Richard Pryor: I Ain't Dead Yet

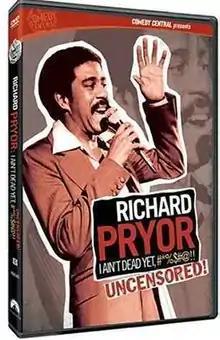
DVD cover

Richard Pryor: I Ain't Dead Yet, #*%$#@!! is a 2003 American short documentary film about and featuring comedian Richard Pryor. It was produced and aired by Comedy Central. It features commentary from different actors, comedians, and Pryor's own family members on the aspects and influence of his life and work. The title of the film came from a statement made by Pryor, who said "I have MS, but I ain't dead yet!"